Premios 40 Principales for Best International New Artist

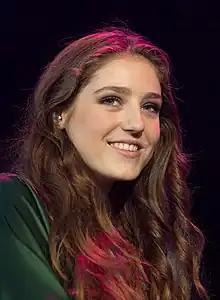
2014 winner Birdy.

The Premios 40 Principales for Best International New Artist is an honor presented annually at Los Premios 40 Principales, a ceremony that recognizes excellence in music organised by Spain's top music radio Los 40 Principales. The award was first presented in the inaugural award show in 2006, but would not be seen again until the 2012 edition.